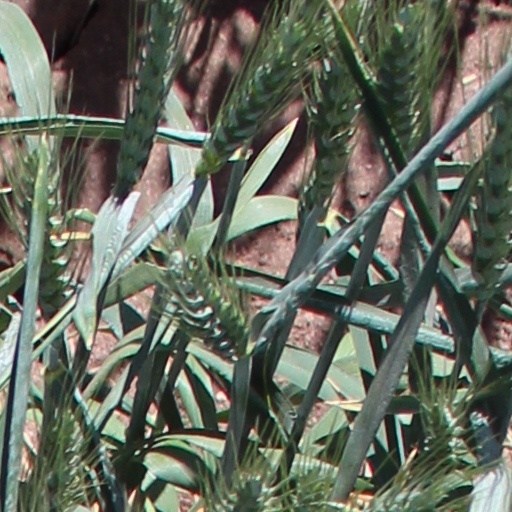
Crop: wheat